Newcastle International Sports Centre

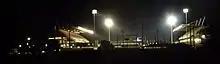
McDonald Jones Stadium at night

In June 2018, plans were announced for a Centre of Excellence for the Newcastle Knights located at the southern end of the ground at a cost of $20 million with $10 million provided by the NSW government with the other $10 million funded by the Knights' owners The Wests Group.